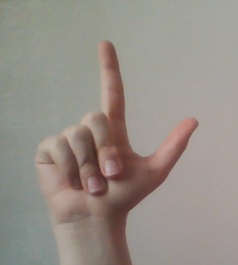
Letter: laam